4-bit computing

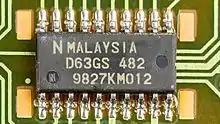
20-pin PSOP – NEC D63GS: a 4-bit microcontroller for infrared remote control transmission

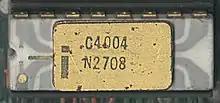
16-pin DIP – Intel C4004

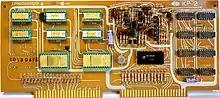
Olympia CD700 Desktop Calculator using the National Semiconductor MAPS MM570X bit-serial 4-bit microcontroller

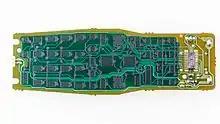
Infrared remote control PCB – an infrared remote control transmitter controlled by a NEC D63GS 4-bit microcontroller

A 4-bit processor may seem limited, but it is a good match for calculators, where each decimal digit fits into four bits.